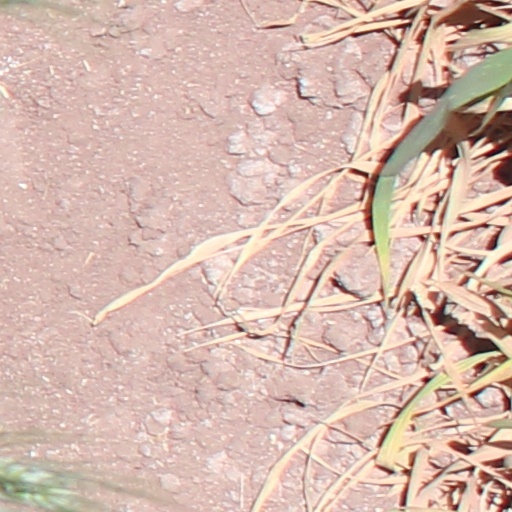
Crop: wheat